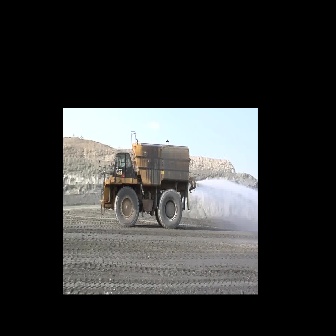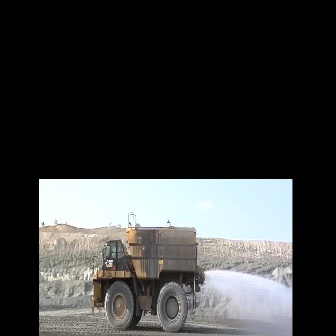
  Please identify the target specified by the bounding box [98,130,196,228] in the first image and locate it in the second image. Return the coordinates in [x_min,y_min,x_max,y_max] format.
Answer: [85,211,205,332]